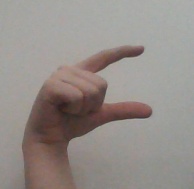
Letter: dal